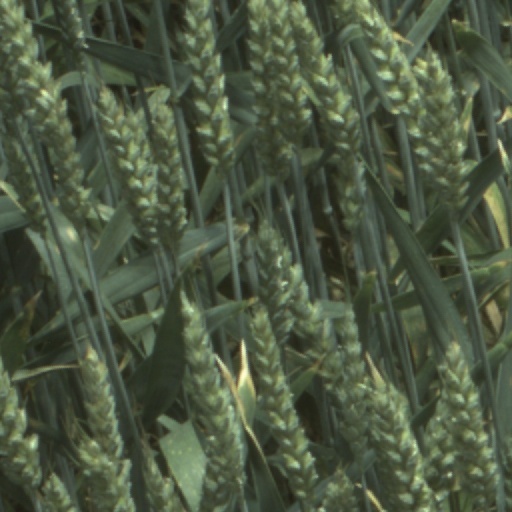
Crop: wheat